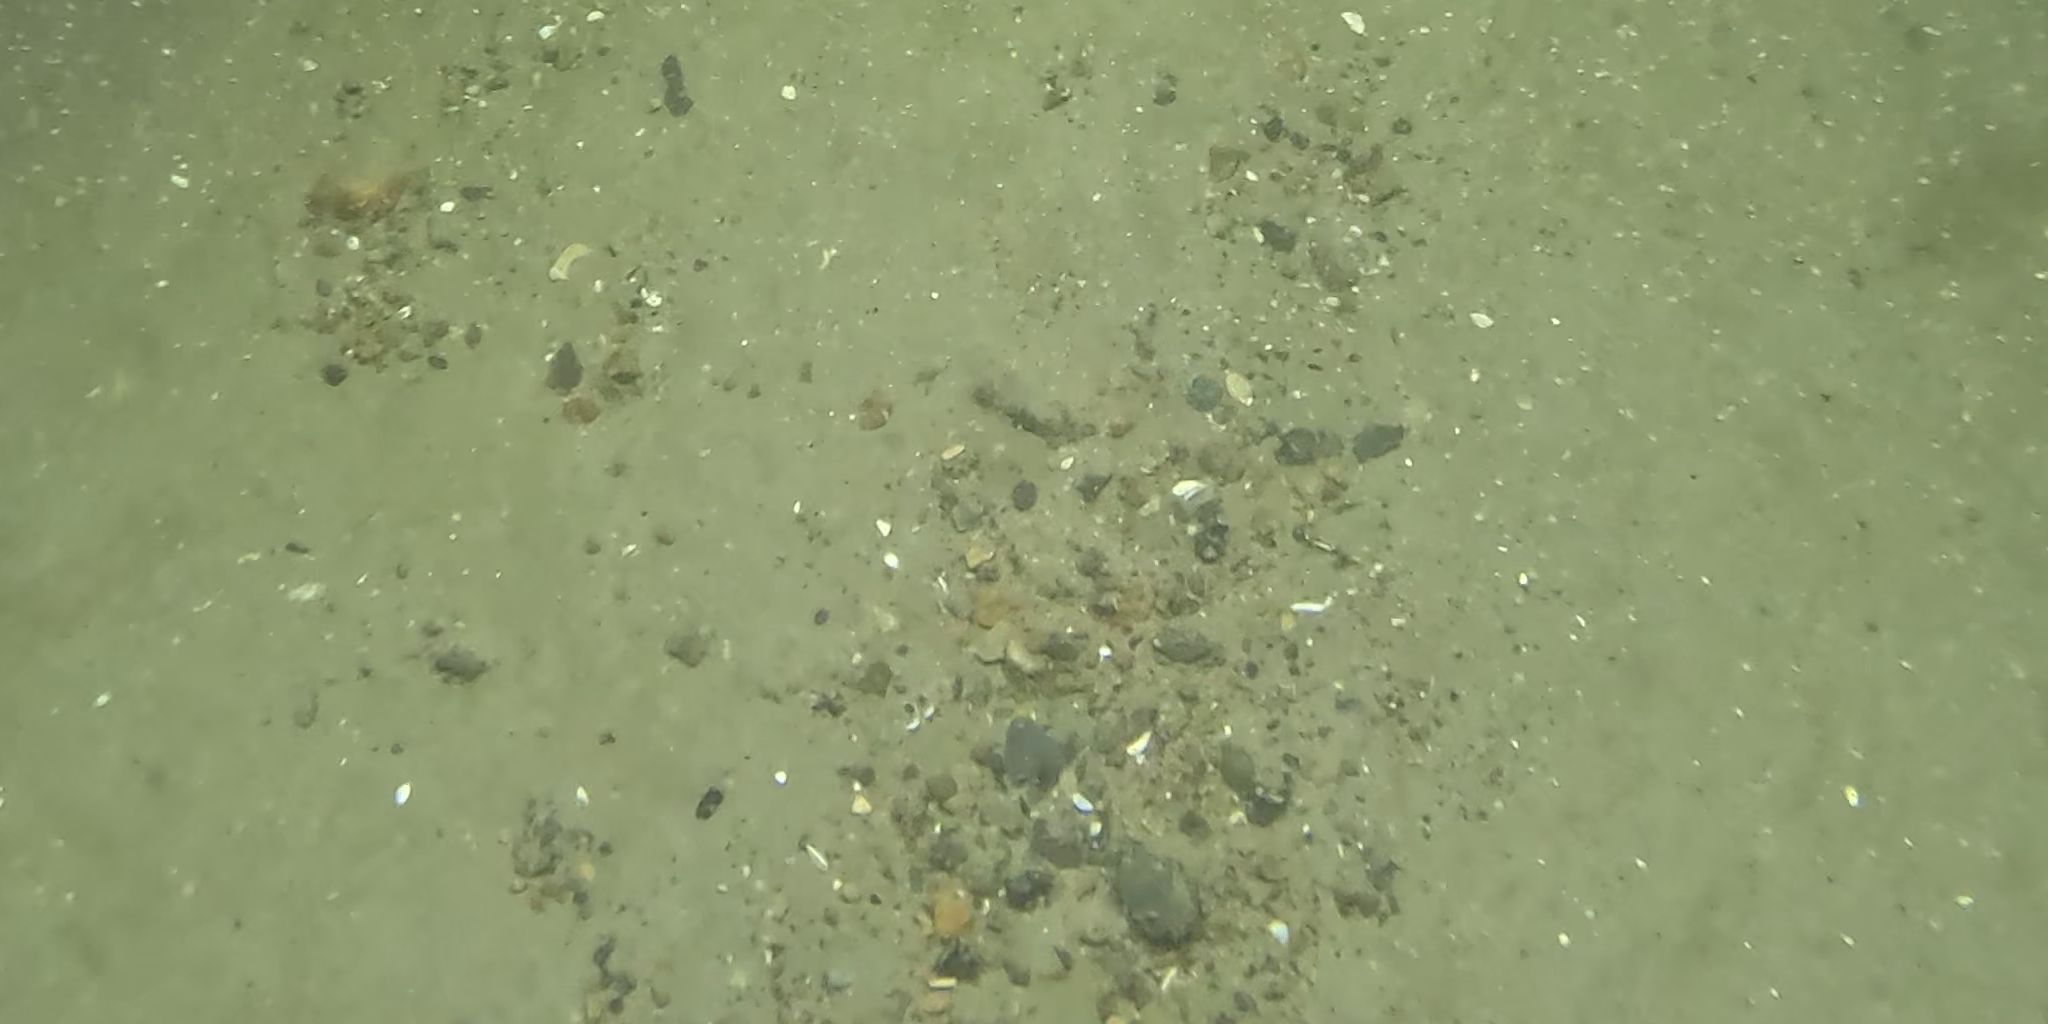
Seabed habitat: stone